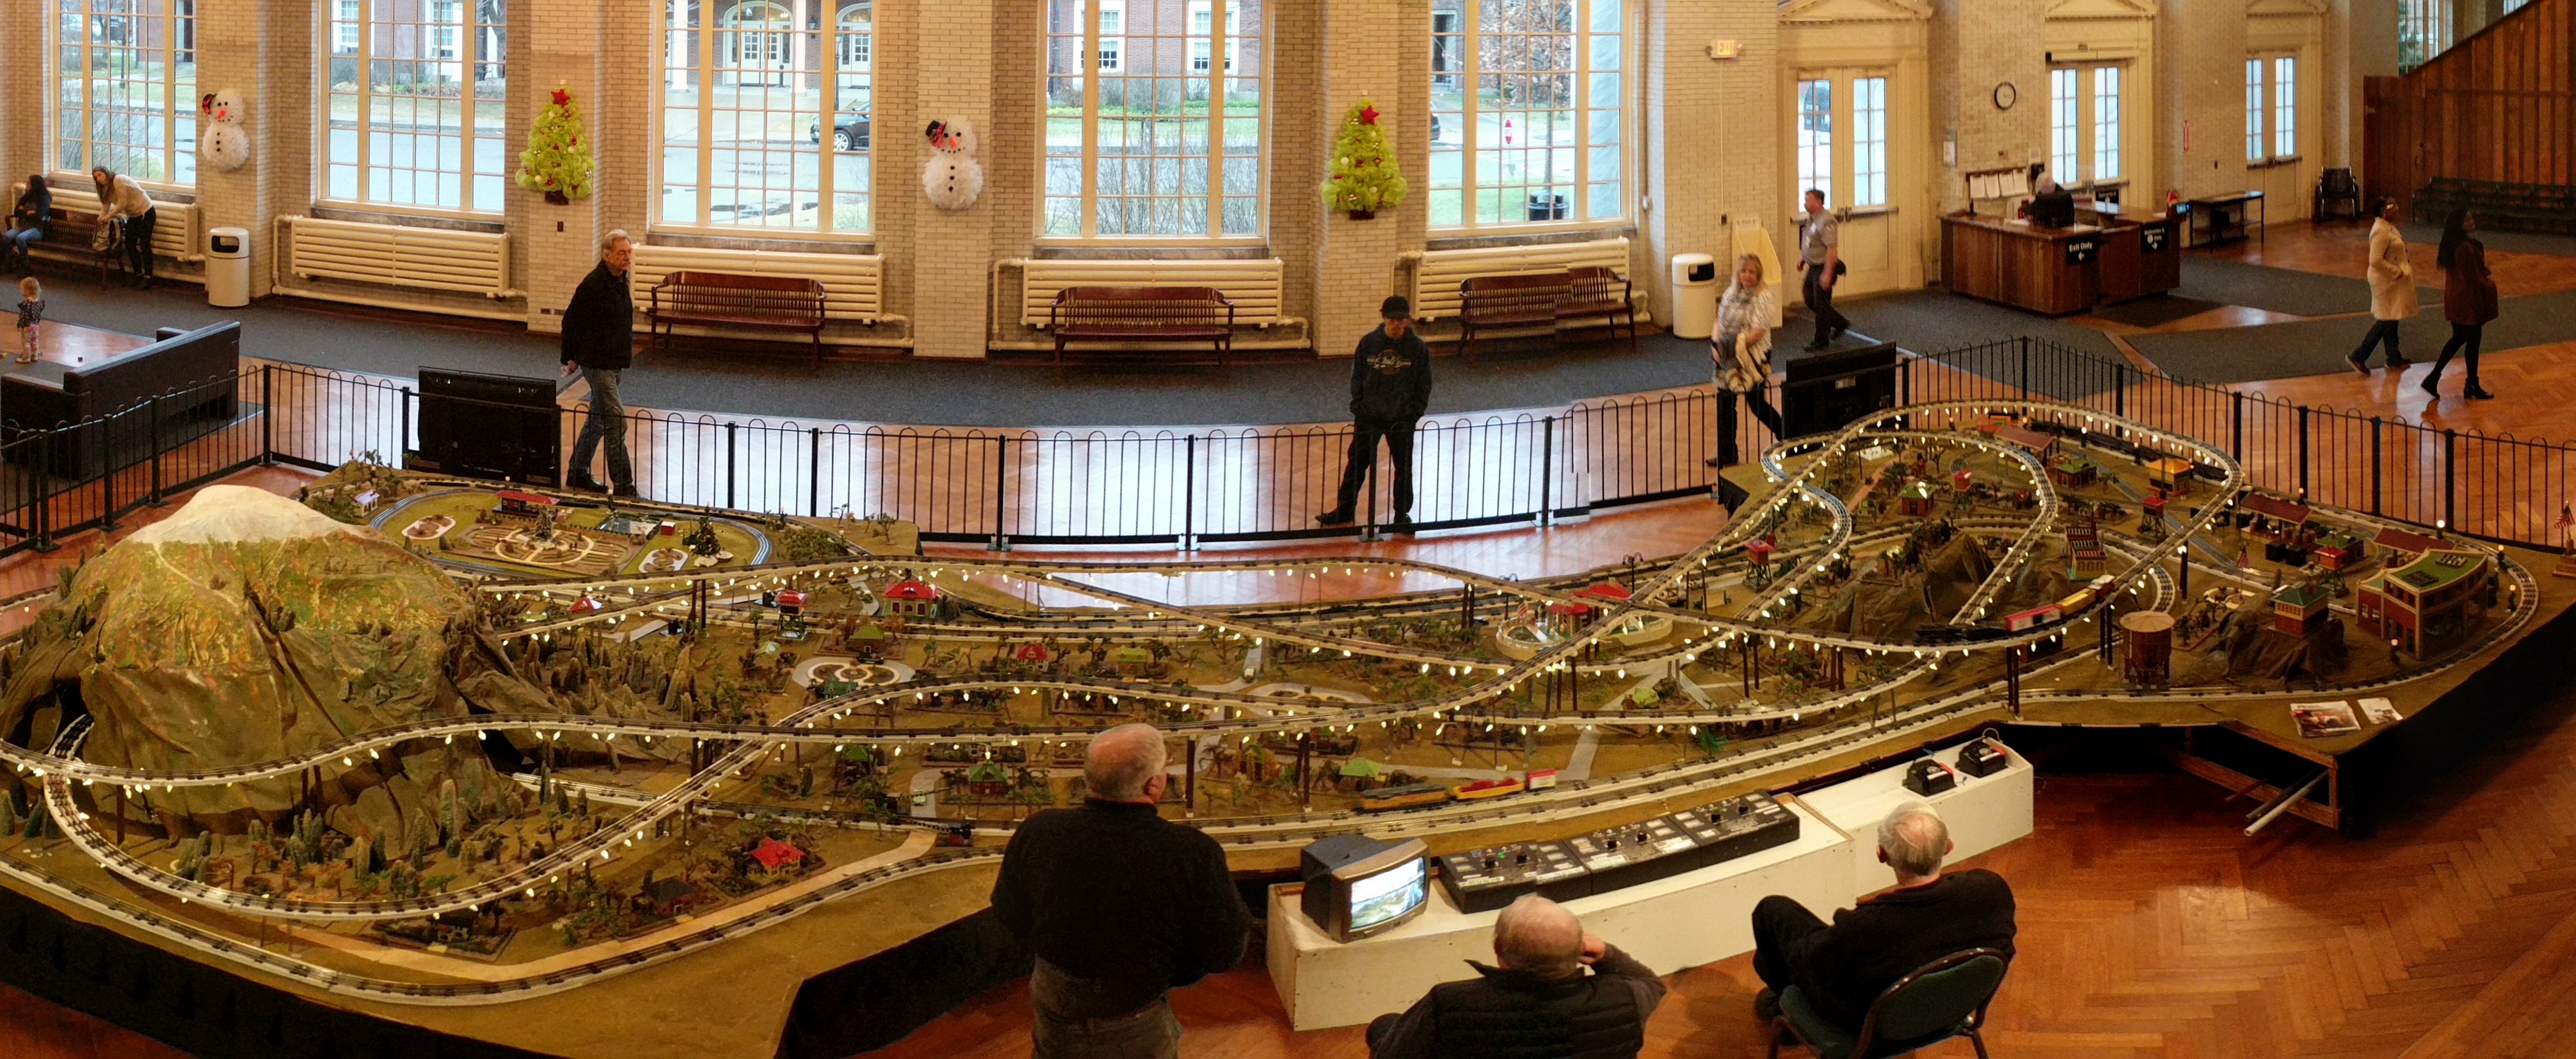
ford, museum, car, cars, auto, automobile, automobiles, machine, machines, truck, trucks, tractor, tractors, plane, planes, train, trains, building, parliament, architecture, government